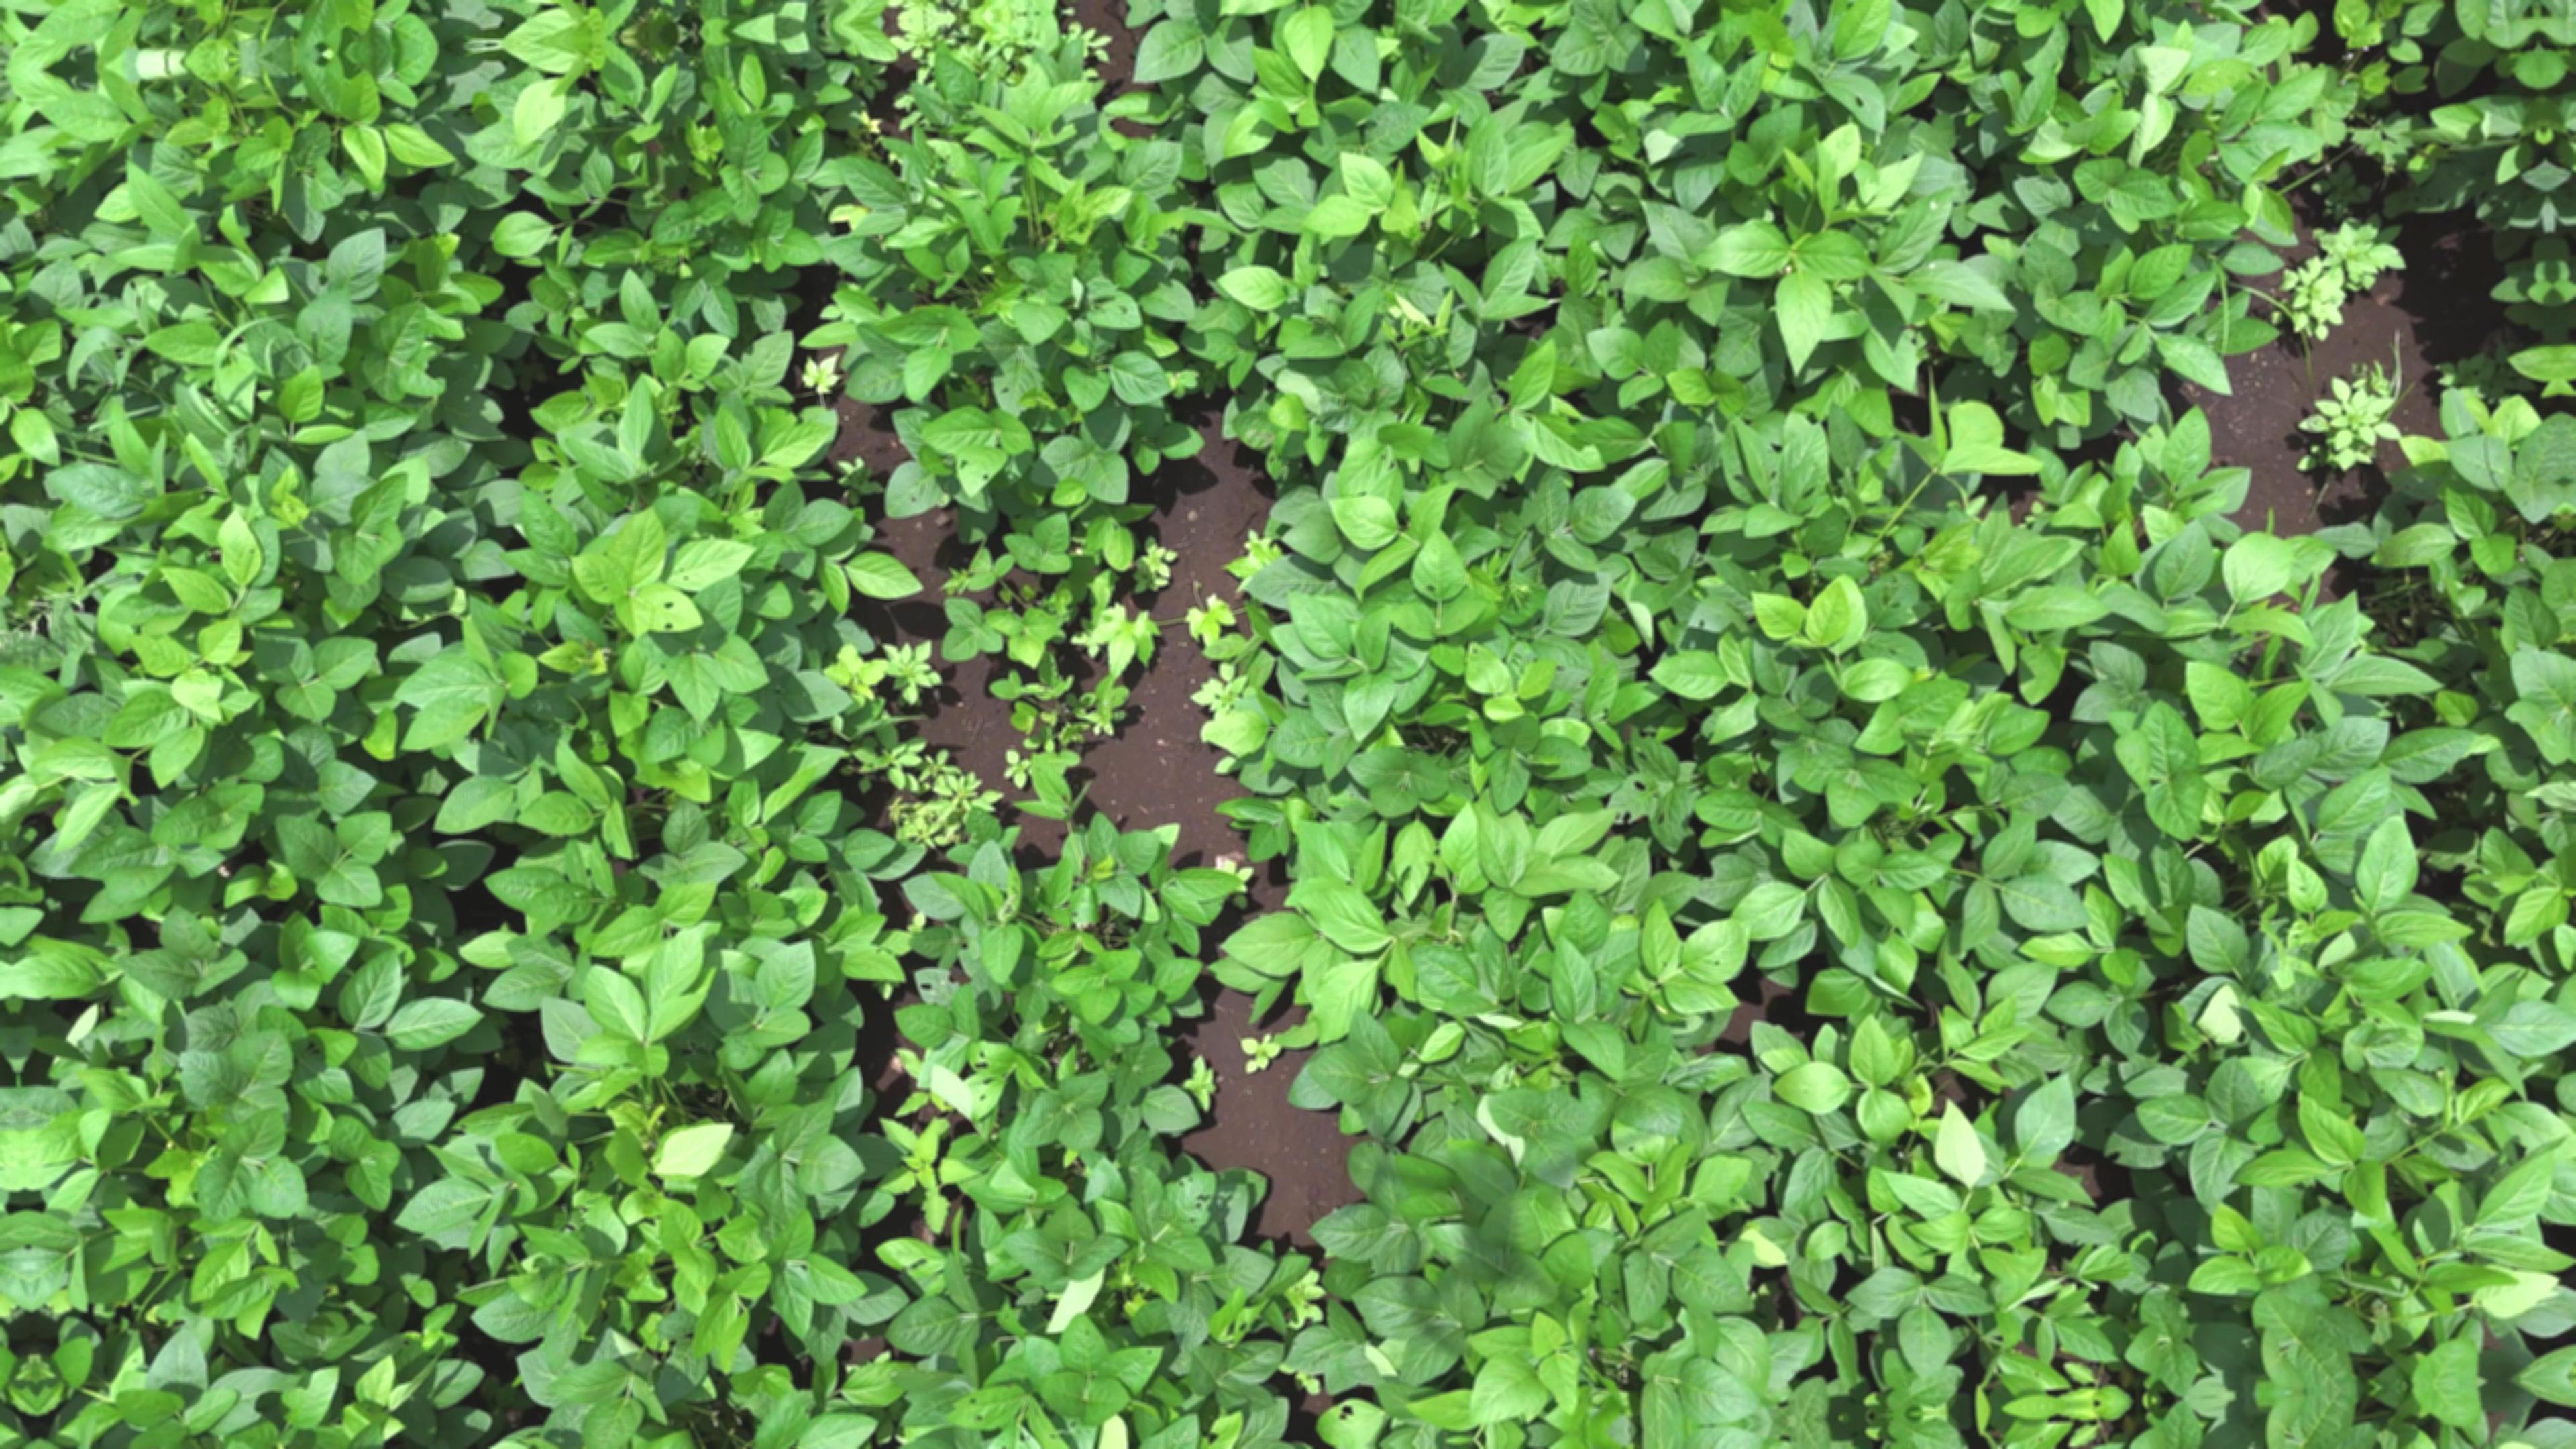
Label: Healthy